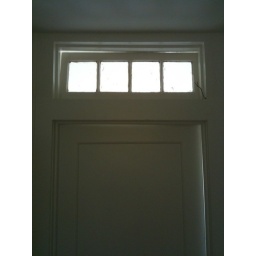
Original transoms over bedroom doors